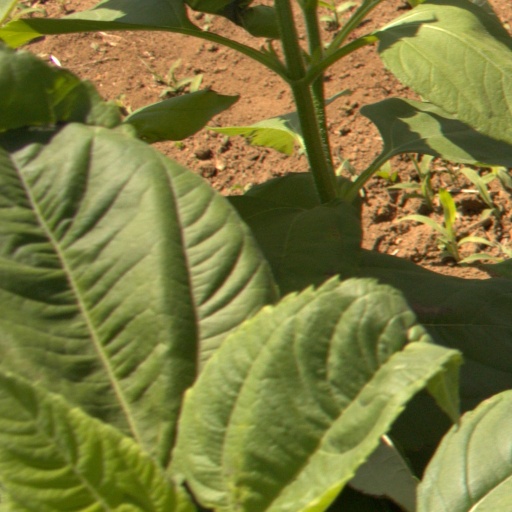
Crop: Jerusalem artichoke